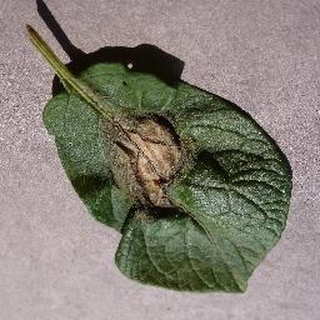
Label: potato_late_blight